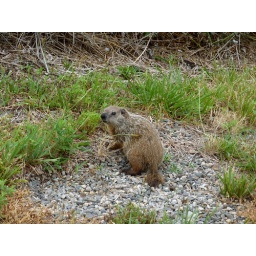
pretty sure it's the same young woodchuck on the grass beside my train parking lot...